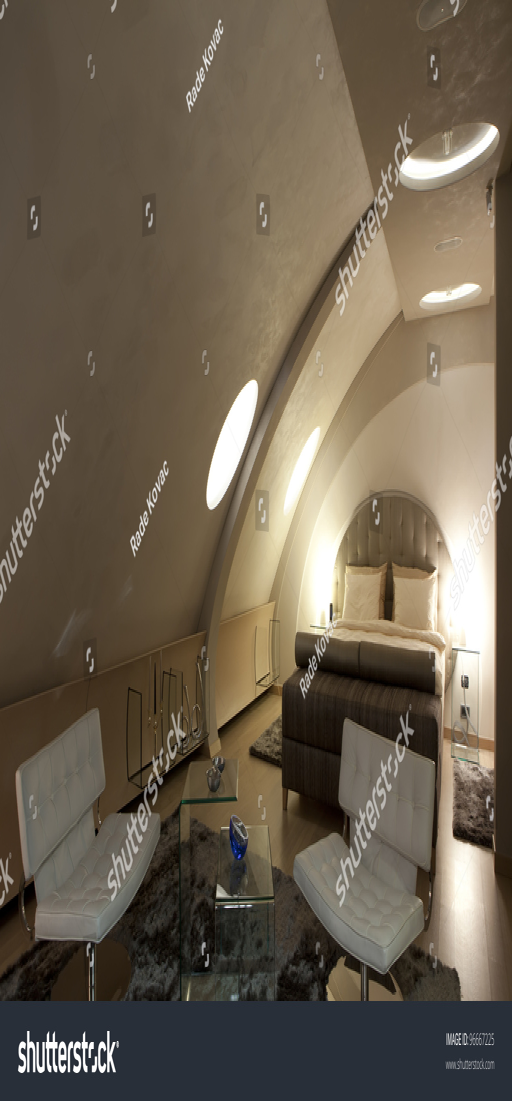
interior of a modern apartment with curved ceiling